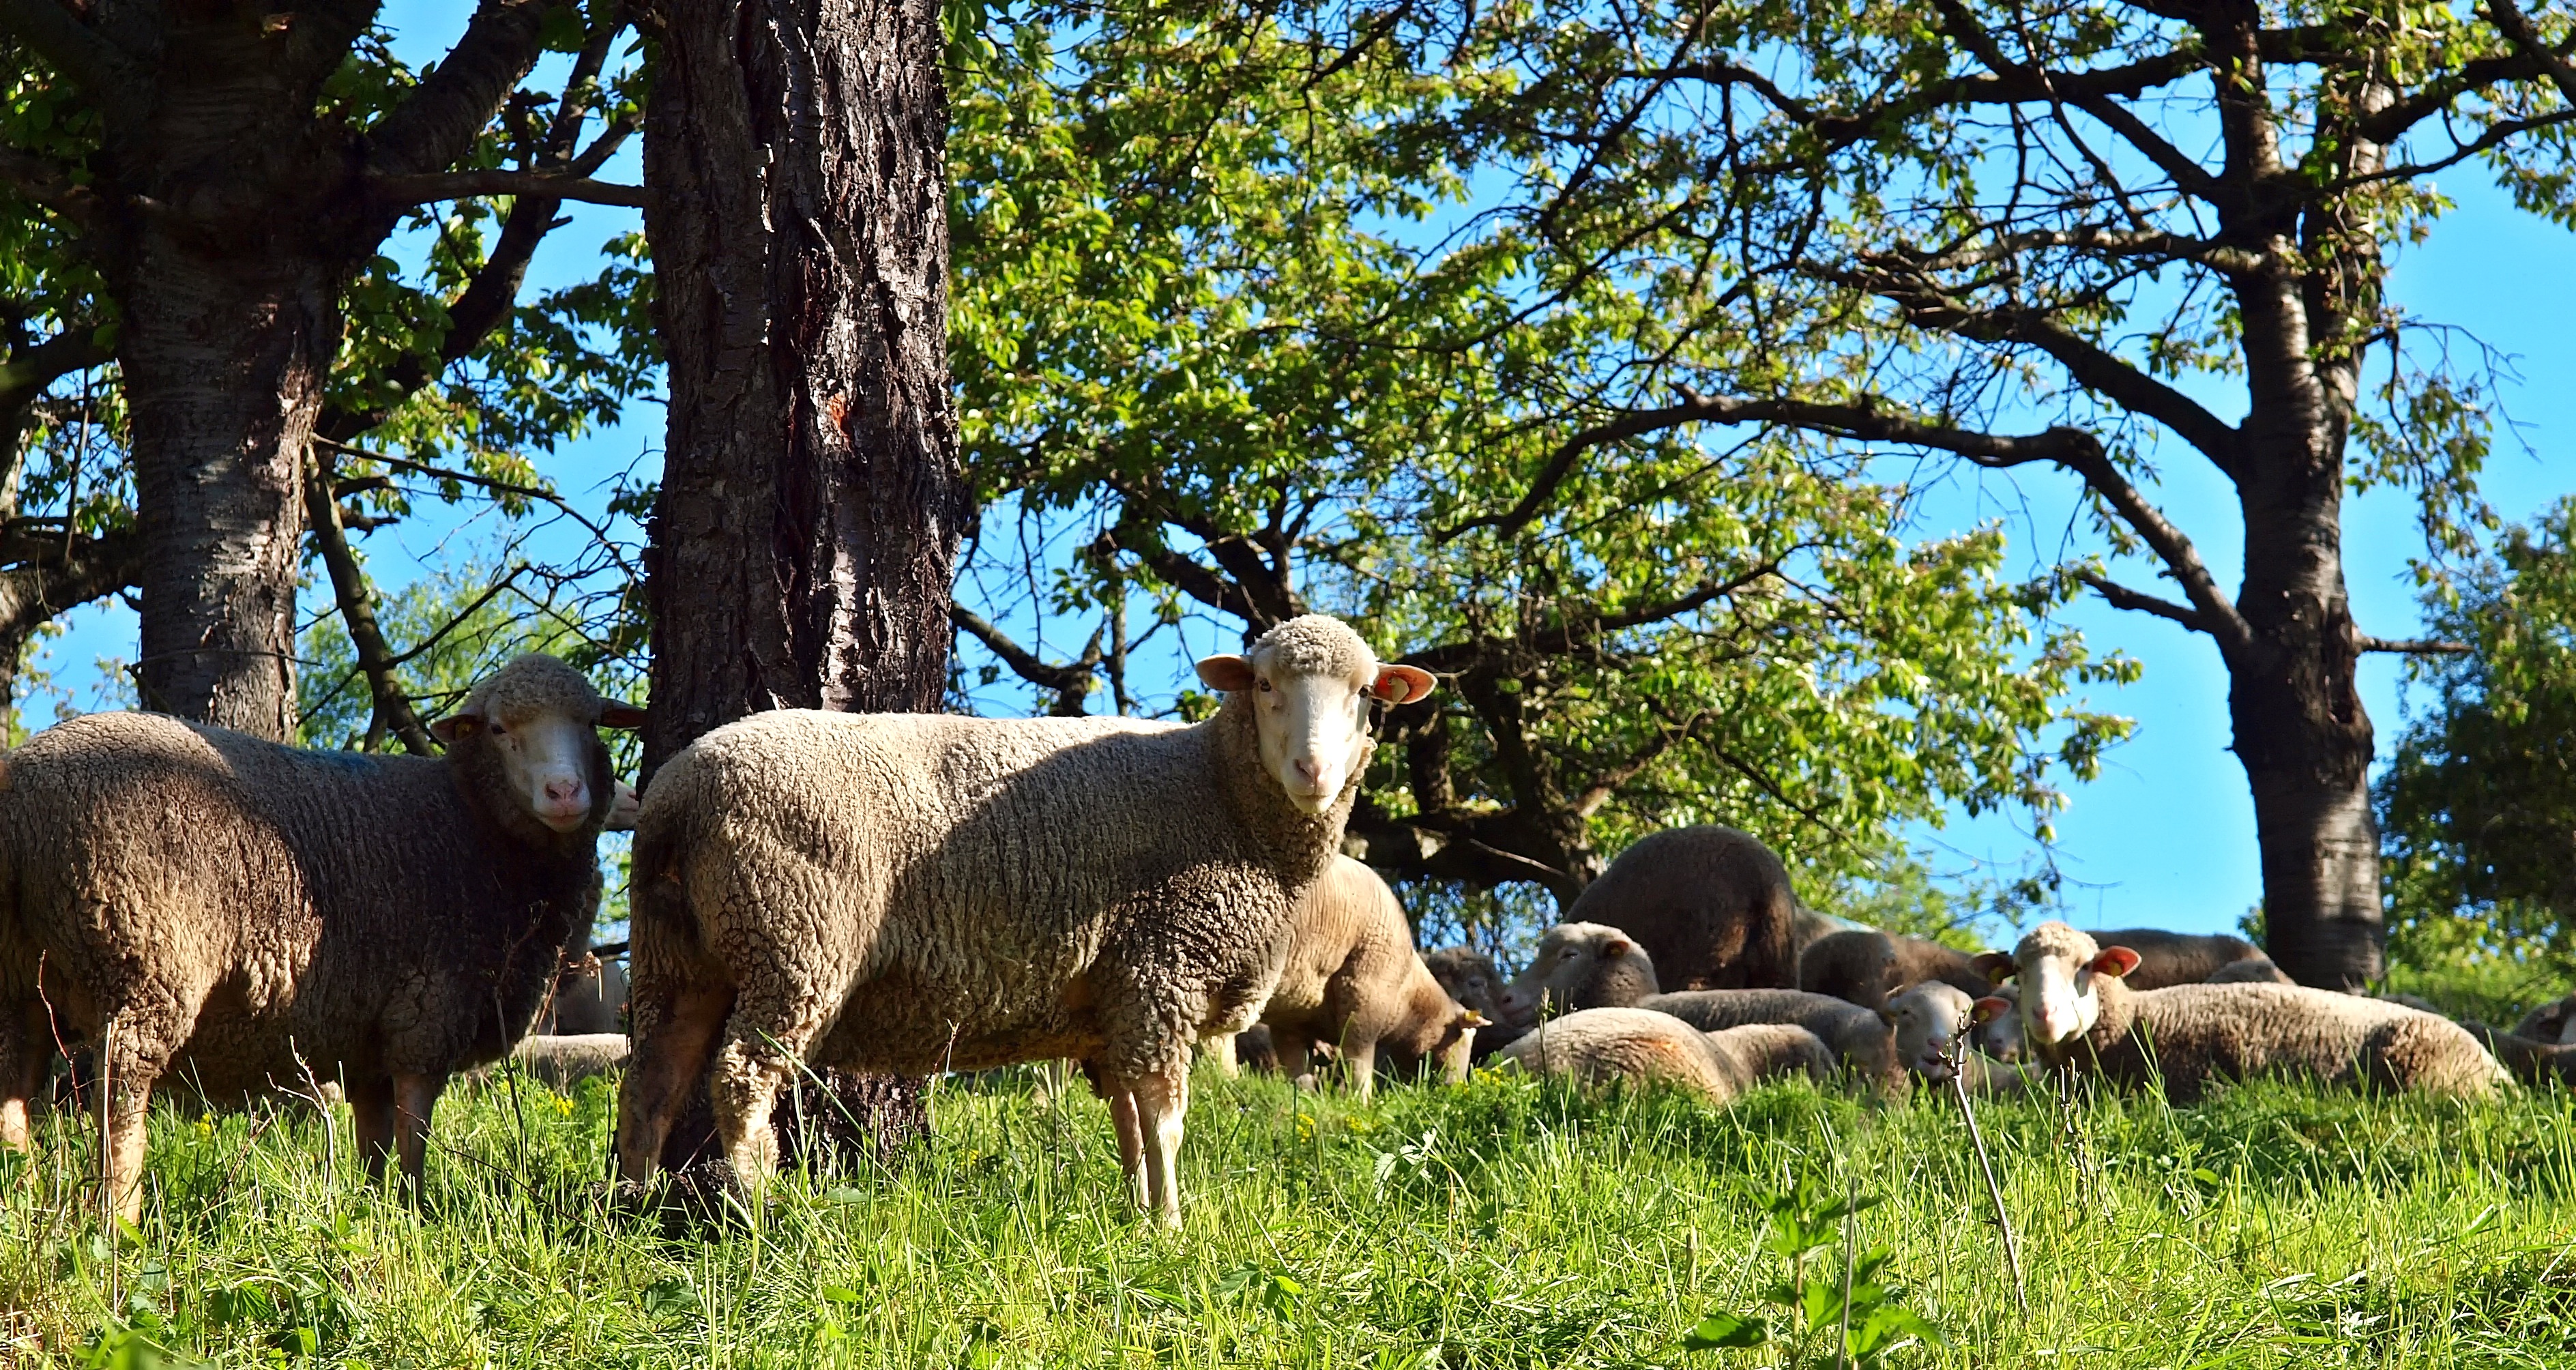
nature, farm, meadow, animal, wildlife, live, herd, pasture, grazing, sheep, mammal, fauna, sheeps, rural area